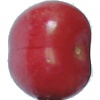
Label: Cherry 2